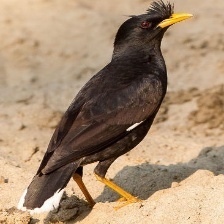
Species: ENGGANO MYNA
Scientific name: GRACULA ENGANENSIS